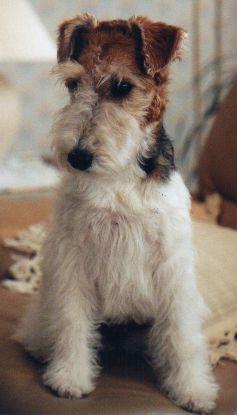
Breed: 226-n000057-wire_haired_fox_terrier